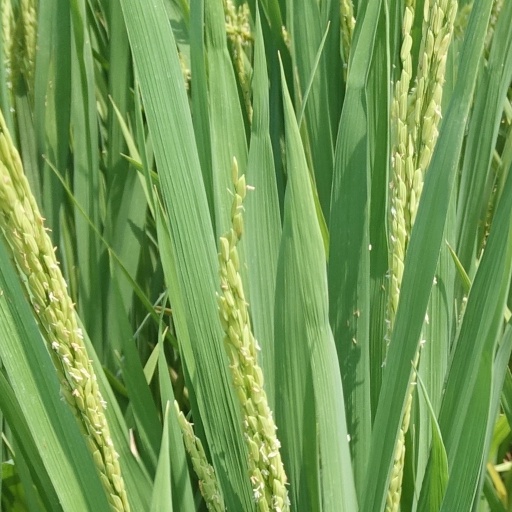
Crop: rice